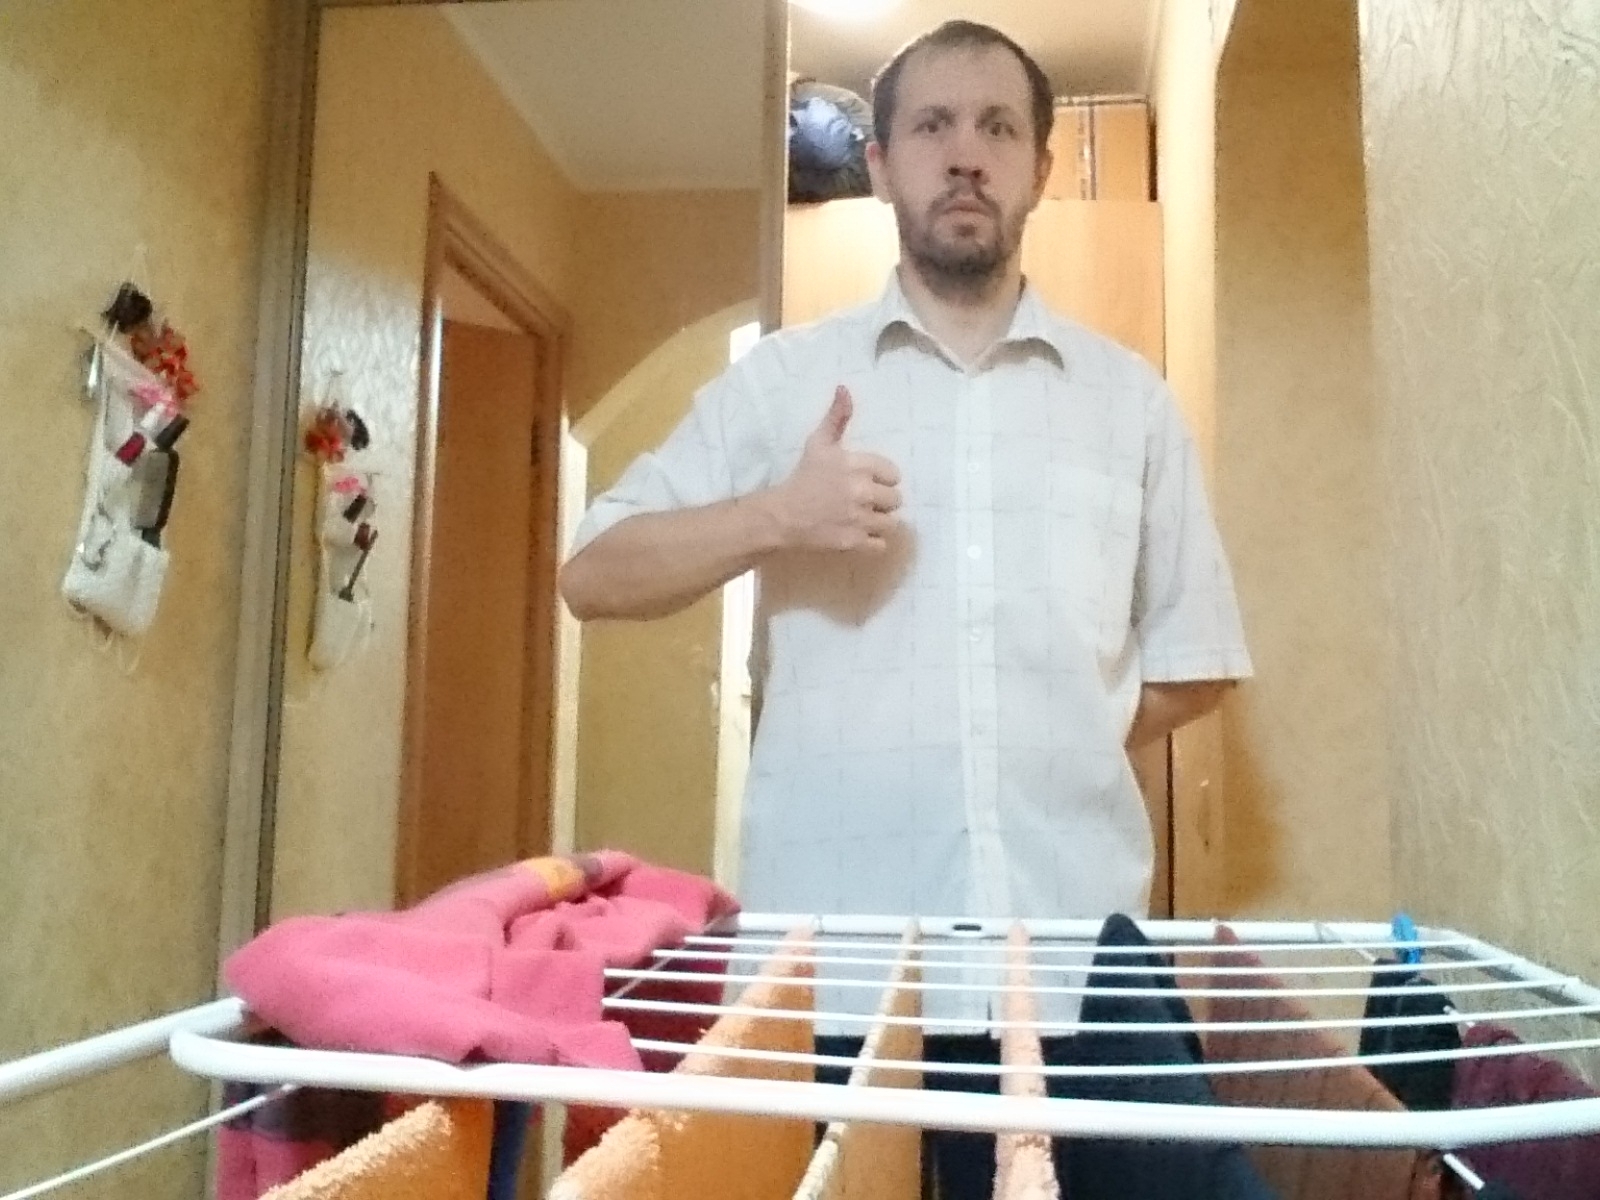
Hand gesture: like